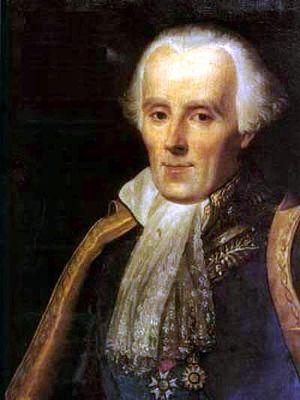
Cet article fort technique traitant en détail des propriétés d'un potentiel inversement proportionnel à la distance s'adresse avant tout aux étudiants et aux chercheurs en géodésie physique et en géophysique, mais peut aussi intéresser les physiciens théoriciens. Sa lecture demande une tournure d'esprit orientée vers les mathématiques appliquées.
En mathématiques, le déterminant fut initialement introduit en algèbre, pour résoudre un système d'équations linéaires comportant autant d'équations que d'inconnues. Il se révèle être un outil très puissant dans de nombreux domaines. Il intervient ainsi dans l'étude des endomorphismes, la recherche de leurs valeurs propres, les propriétés d’indépendance linéaire de certaines familles de vecteurs, mais aussi dans le calcul différentiel, par exemple dans la formule de changement de variables dans les intégrales multiples.
La formation et l'évolution du Système solaire sont déterminées par un modèle aujourd'hui très largement accepté et connu sous le nom d'« hypothèse de la nébuleuse solaire ». Ce modèle fut développé pour la première fois au XVIIIᵉ siècle par Emanuel Swedenborg, Emmanuel Kant et Pierre-Simon de Laplace. Les développements consécutifs à cette hypothèse ont fait intervenir une grande variété de disciplines scientifiques incluant l'astronomie, la physique, la géologie et la planétologie. Depuis le début de la conquête de l'espace dans les années 1950 et à la suite de la découverte des exoplanètes dans les années 1990, les modèles ont été remis en cause et affinés pour tenir compte des nouvelles observations.
Un mathématicien est au sens restreint un chercheur en mathématiques, par extension toute personne faisant des mathématiques la base de son activité principale. Ce terme recouvre une large palette de compétences et de pratiques très différentes, avec néanmoins en commun un vocabulaire et un formalisme spécifiques, ainsi qu'une exigence de rigueur propre à cette discipline.
La liste de scientifiques normands énumère les plus célèbres des scientifiques nés en Normandie ou y ayant fait la majeure partie de leur carrière.
Le prix Pfizer est une distinction décernée chaque année par l’History of Science Society. Fondé en 1958 et décerné pour la première fois en 1959, le prix récompense « un livre exceptionnel sur l'histoire des sciences » paru dans les trois années précédentes en anglais.
Début de la rédaction par Georges Buffon de son Histoire naturelle.
La saga des Lefébure est une série de bandes dessinées écrites par Stéphane Puisney. Ces ouvrages racontent l'histoire d'une famille imaginaire, les Lefébure, pour raconter l'histoire de la Normandie. Ils sont issus de la série en vidéo-BD diffusée dans les émissions de France 3 Normandie. Les membres fictifs de cette famille se glissent dans la trame historique réelle de la Normandie.
La Société de géographie est une société savante française. On précise « Société de géographie de Paris » lorsqu'on veut la différencier des autres sociétés.